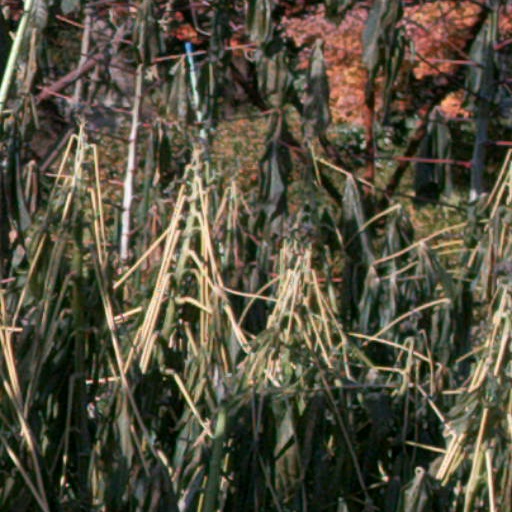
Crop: cassava